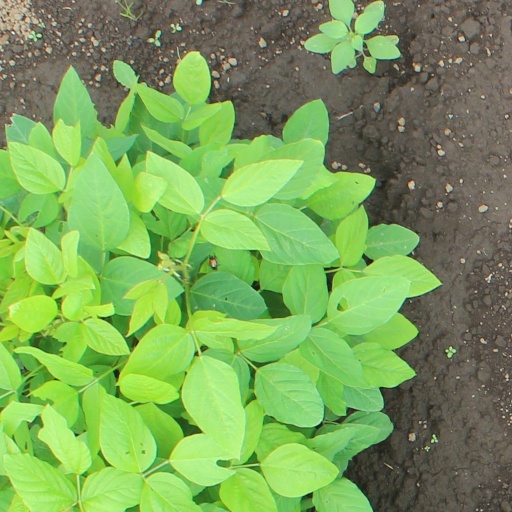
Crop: soybean